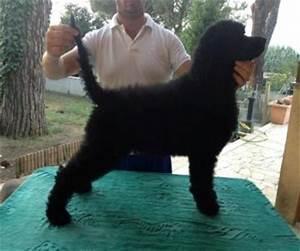
dog